Domestic policy of the first Donald Trump administration

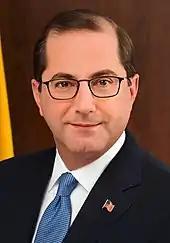
HHS Secretary Alex Azar

In January 2018, the administration singled out Florida for exemption from the administration's offshore drilling plan. The move stirred controversy because it came after Florida governor Rick Scott, who was considering a 2018 Senate run, complained about the plan. The move raised ethical questions about the appearance of "transactional favoritism" because Trump owns a coastal resort in Florida, and because of the state's status as a crucial "swing state" in the 2020 presidential election. Other states sought similar offshore drilling exemptions, and litigation ensued.